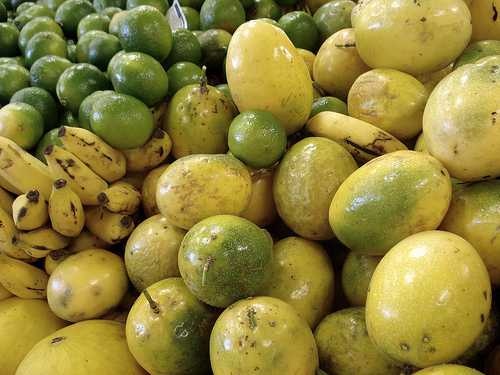
Label: Lemon